Matsuo Station (Nagasaki)

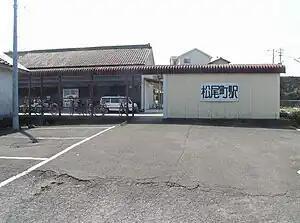
Station platform in March 2007

is a passenger railway station in located in the city of Shimabara, Nagasaki. It is operated by third-sector railway company Shimabara Railway.